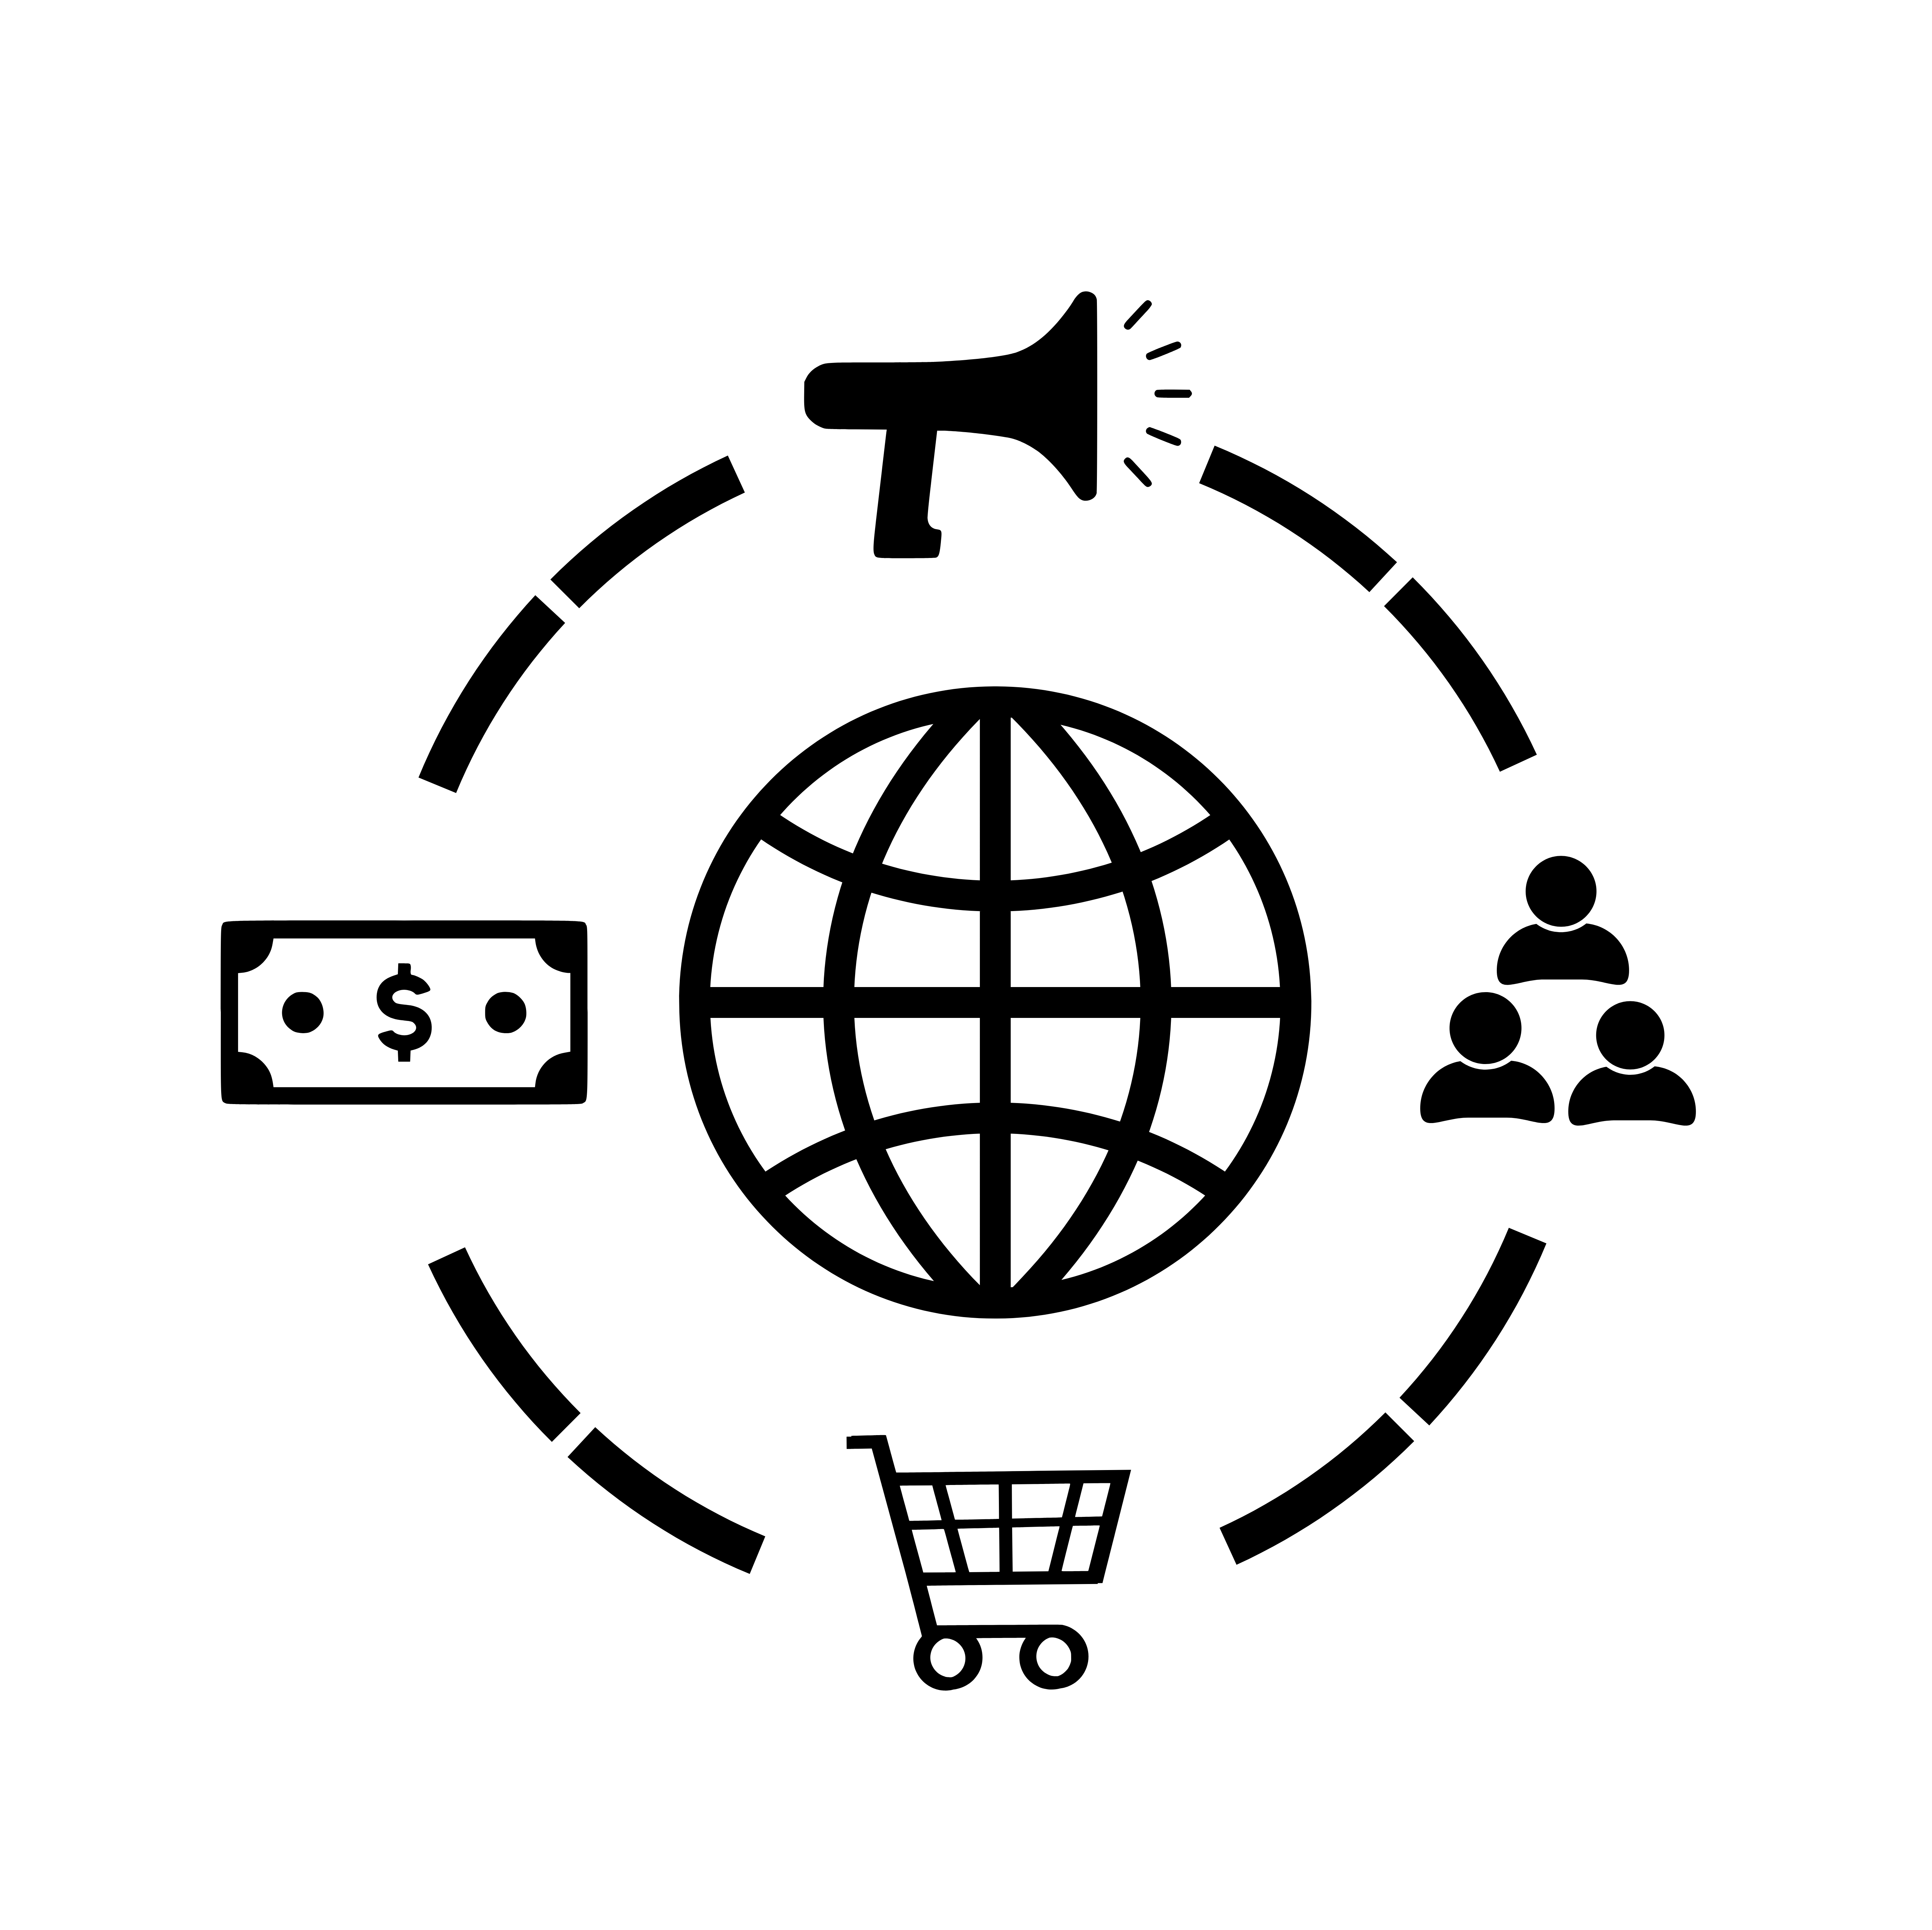
illustration, affiliate marketing, program, strategy, referral, partnership, marketing, customers, business, icon, concept, affiliate, design, loudspeaker, megaphone, commission, line art, font, logo, symbol